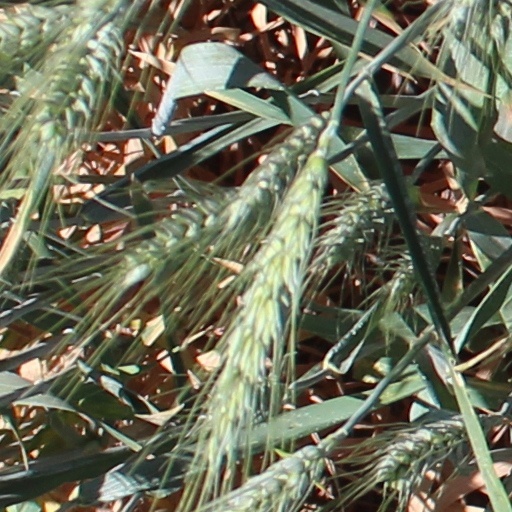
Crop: wheat